Quincy, California

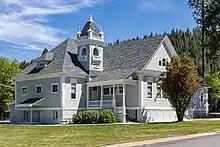
The 1905 historic schoolhouse in downtown Quincy

At the 2010 census Quincy had a population of 1,728. The population density was . The racial makeup of Quincy was 1,500 (86.8%) White, 132 (7.6%) Hispanic or Latino of any race, 37 (2.1%) Black, 29 (1.7%) Native American, 19 (1.1%) Asian, 2 (0.1%) Pacific Islander, 66 (3.8%) from other races, and 75 (4.3%) from two or more races.